List of Olympic medalists in speed skating

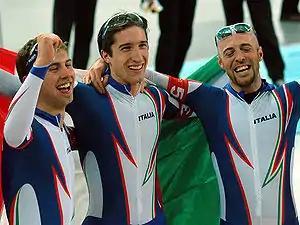
Italy, the gold medalists in the 2006 Winter Olympics men's team pursuit event. From left to right: Matteo Anesi, Enrico Fabris and Ippolito Sanfratello.

Speed skating is a sport that has been contested at the Winter Olympic Games since the inaugural Games in 1924. Events held at the first Winter Olympics included the men's 500-metre, 1500-metre, 5000-metre, and 10,000-metre races. Points from the four races were combined and counted towards the all-round event, which was dropped following the 1924 Olympics. Speed skating events for women were first held at the 1932 Winter Olympics, as part of the demonstration program. The organizing committee of those Games advocated for the full inclusion of the women's events, but the IOC rejected that. The first official women's events were held in Squaw Valley 1960 with the 500-metre, 1000-metre, 1500-metre, and 3000-metre distances. The men's 1000-metre event was added in 1976 and the women's 5000-metre event was added in 1988. All 10 events have been held at every Olympic Games since, and a team pursuit event for both genders was added in 2006, for a total of 12 medal events.